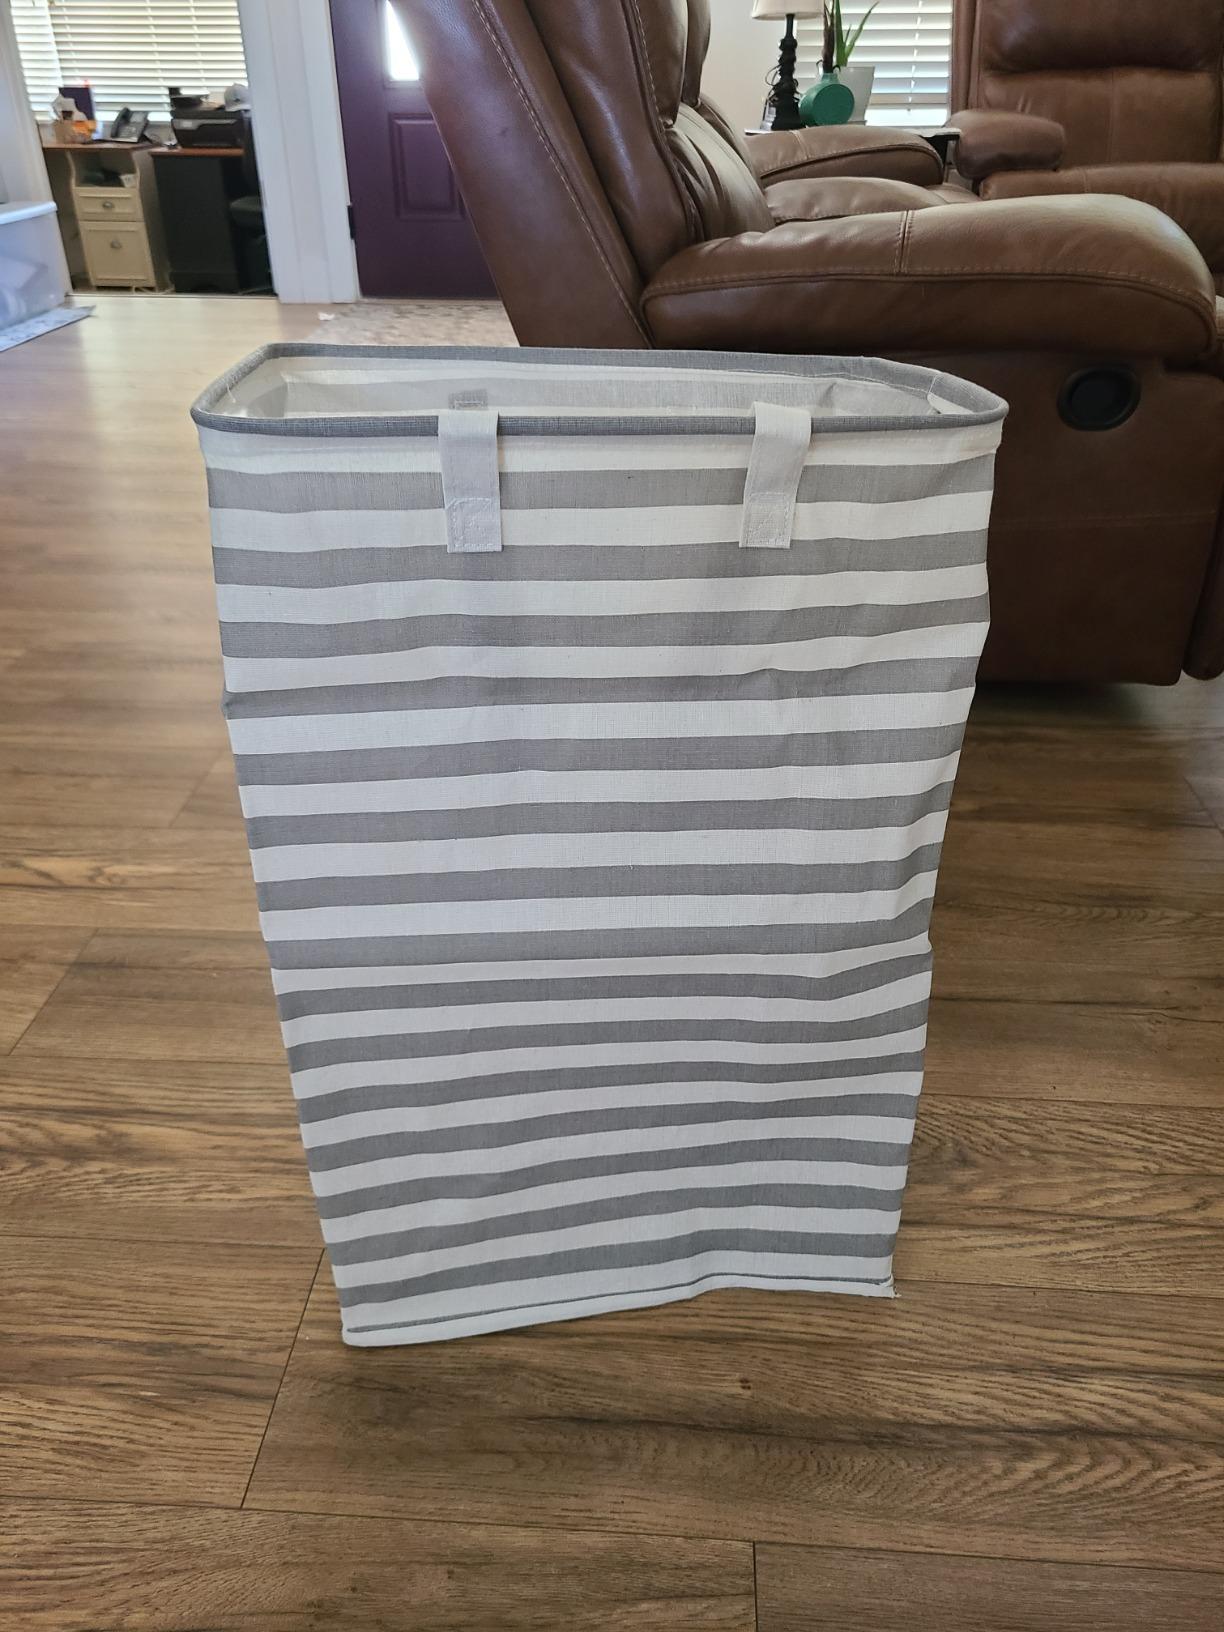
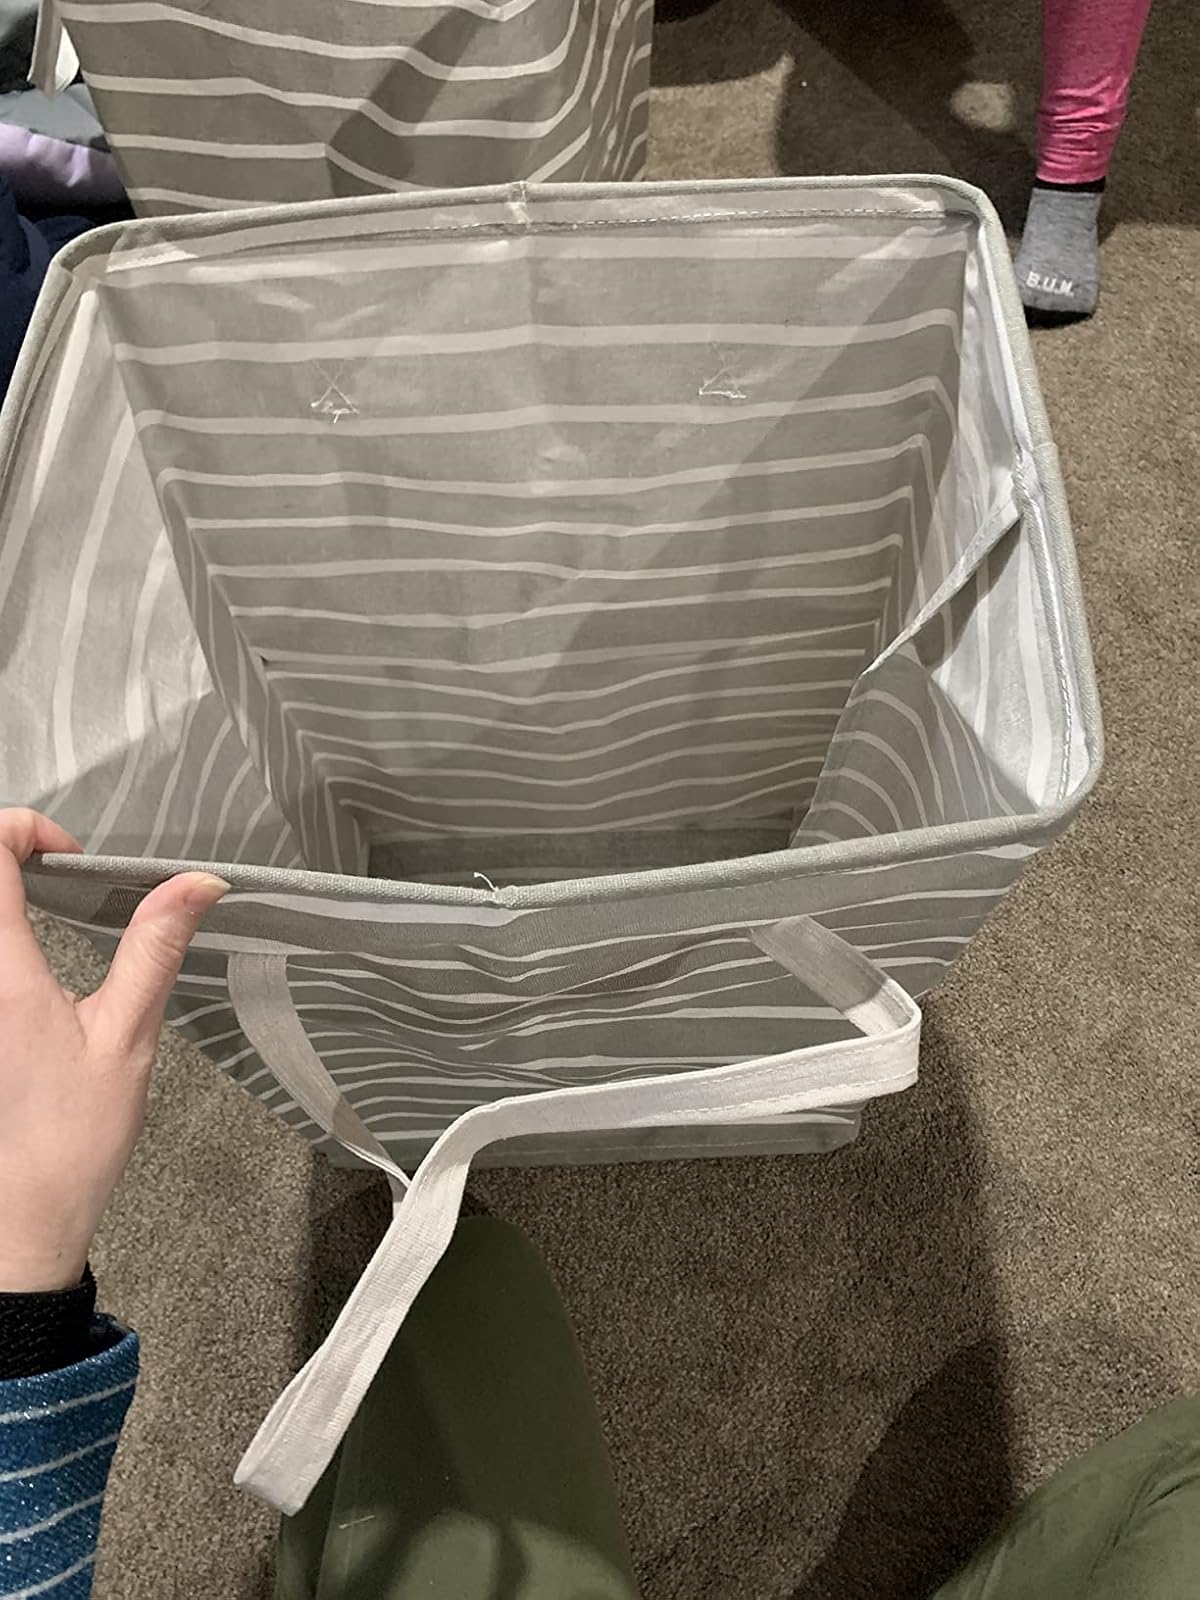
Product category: items_hamper
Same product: no